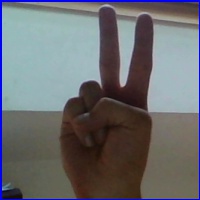
Letra: V